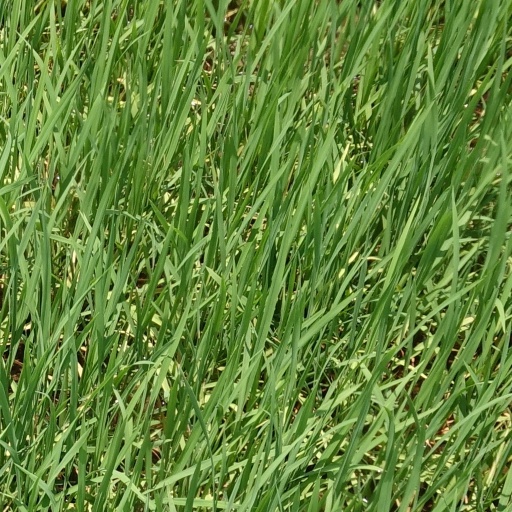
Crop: rice